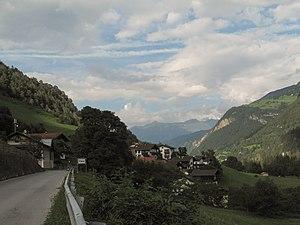
Pfunds est une commune autrichienne du district de Landeck dans le Tyrol.